Thanos Dokos

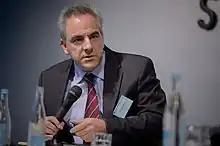
Thanos Dokos in 2016

Thanos Dokos is a Greek scholar in international relations, who is serving since October 2020 as the second National Security Advisor of Greece, in the Cabinet of Kyriakos Mitsotakis.